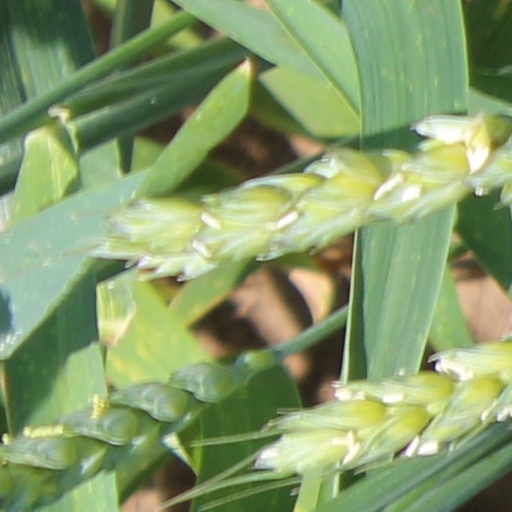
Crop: wheat